Abraham Lincoln School

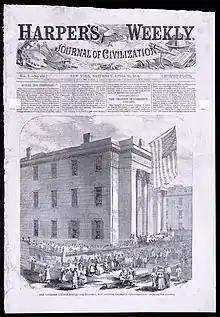

Abraham Lincoln School was for freedmen and opened on October 3, 1865, in New Orleans on the campus of University of Louisiana (predecessor to Tulane University) after the American Civil War. It was featured on the cover of "Harper's Weekly".